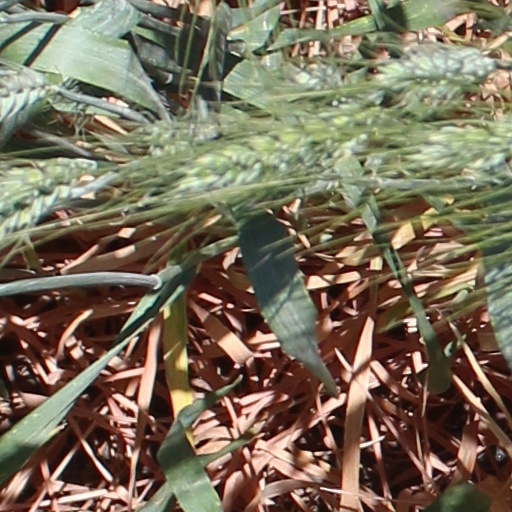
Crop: wheat